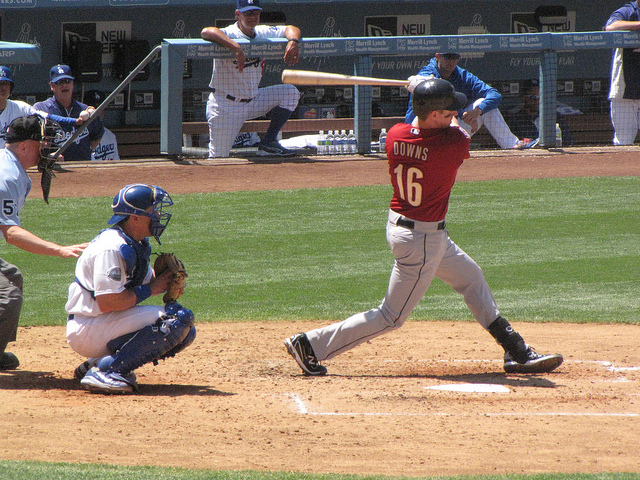
user: Given an image and a question. Answer the question in a short answer. Question: What is the cage where the other players are sitting behind called? Short Answer:
assistant: dugout